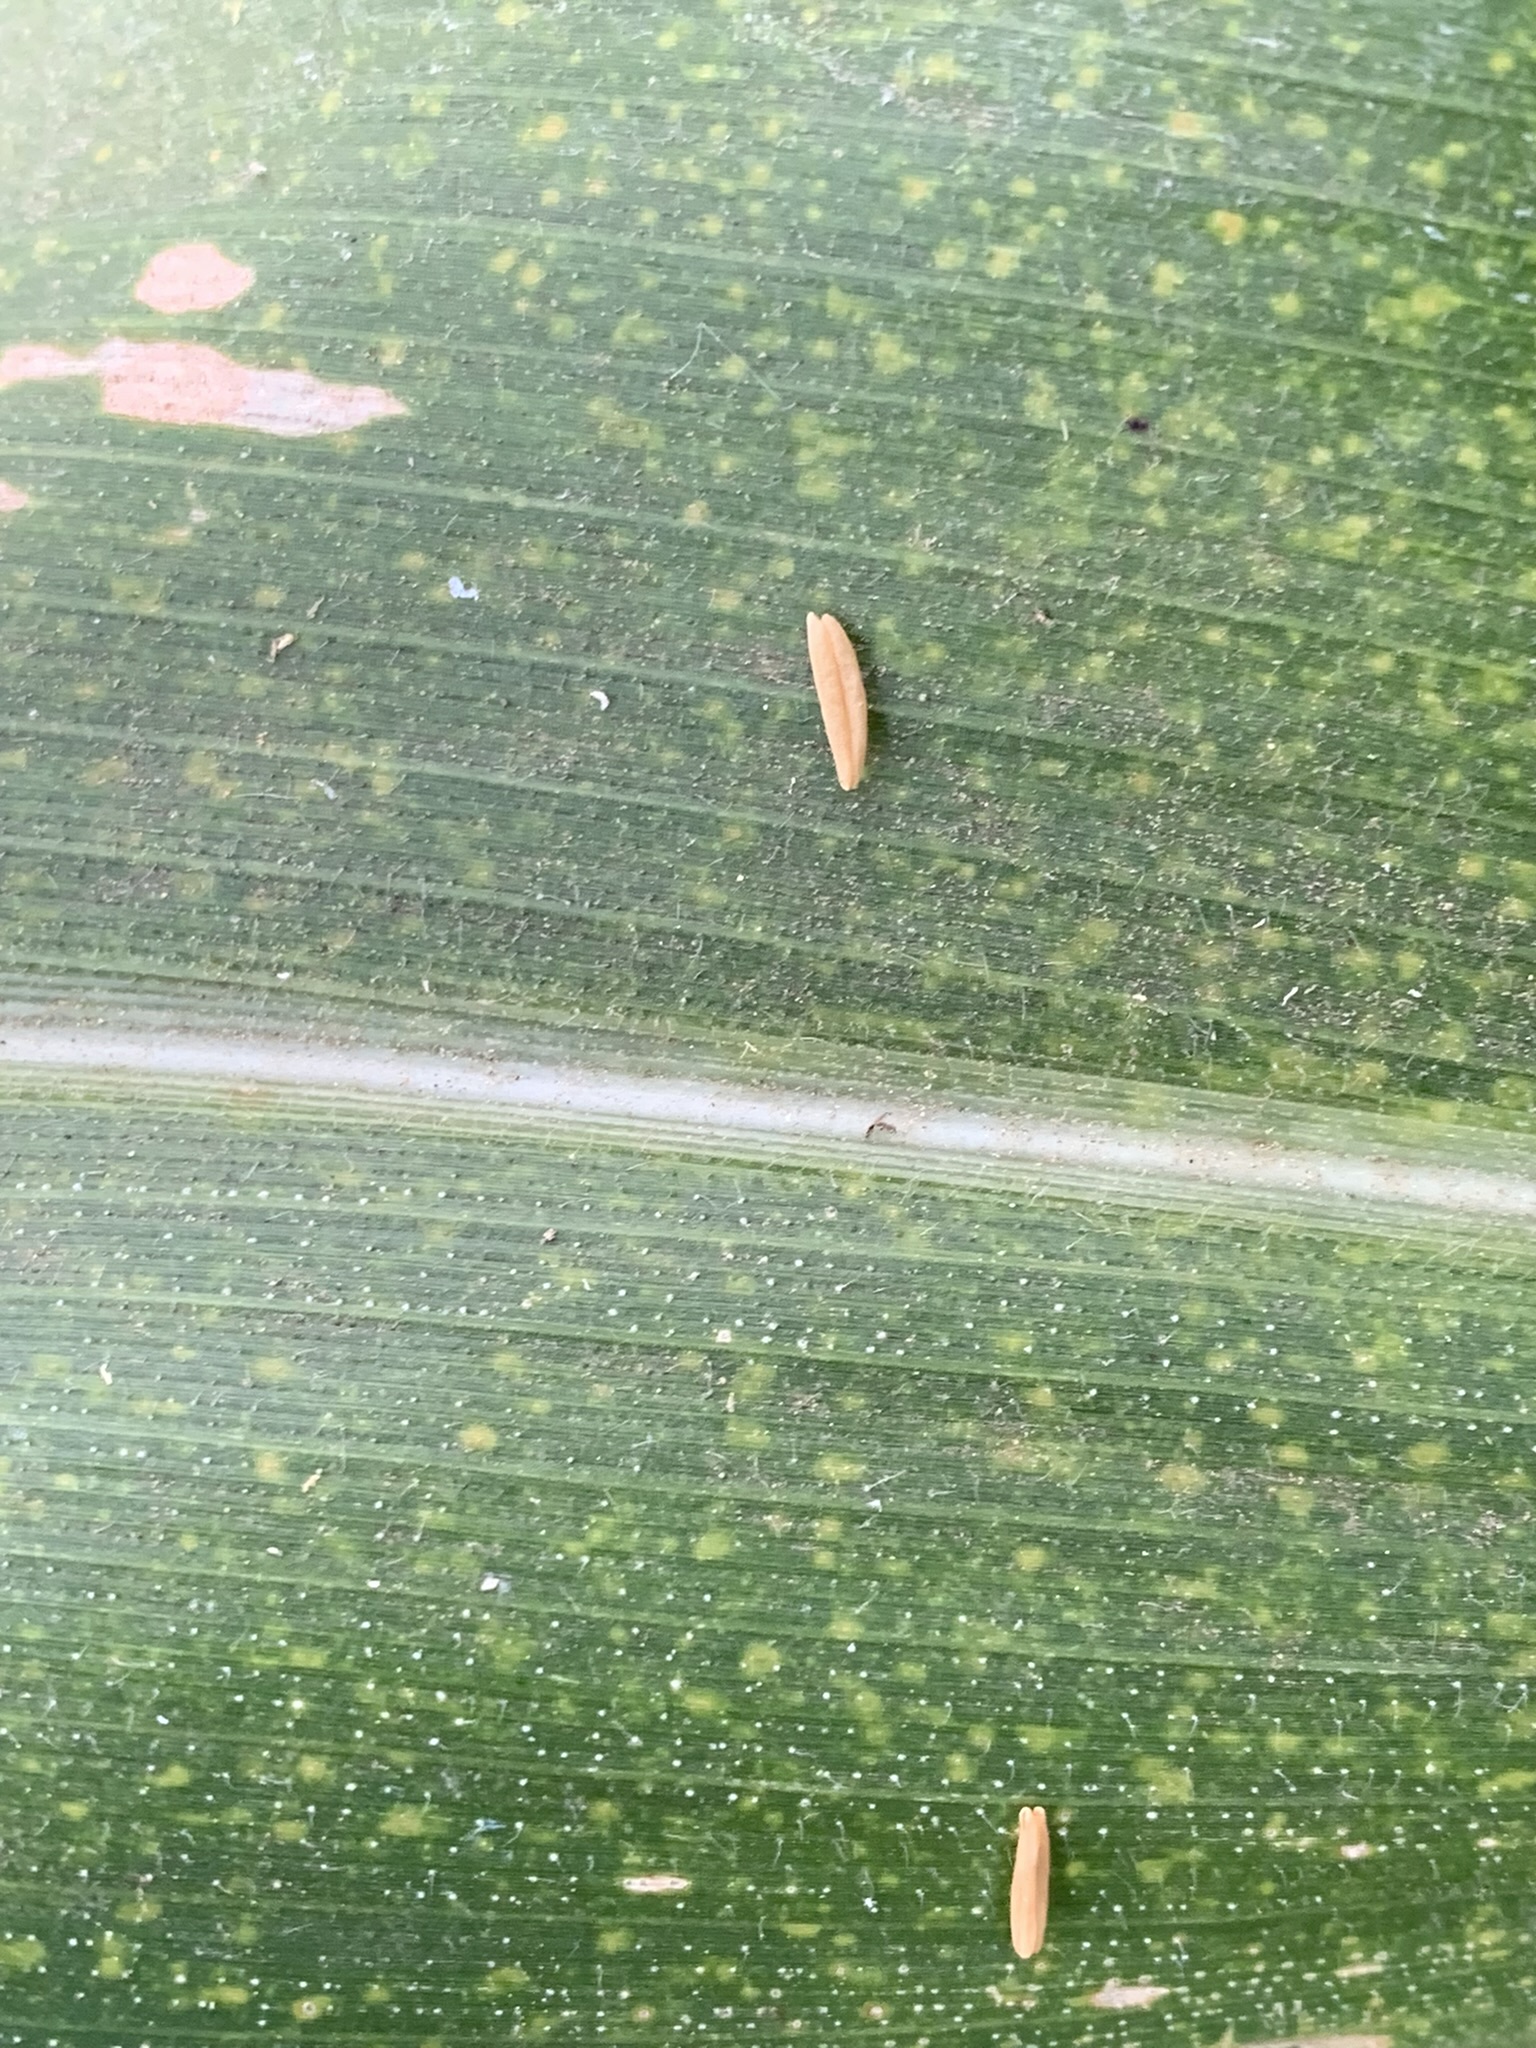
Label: MLN